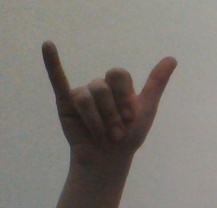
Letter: ya